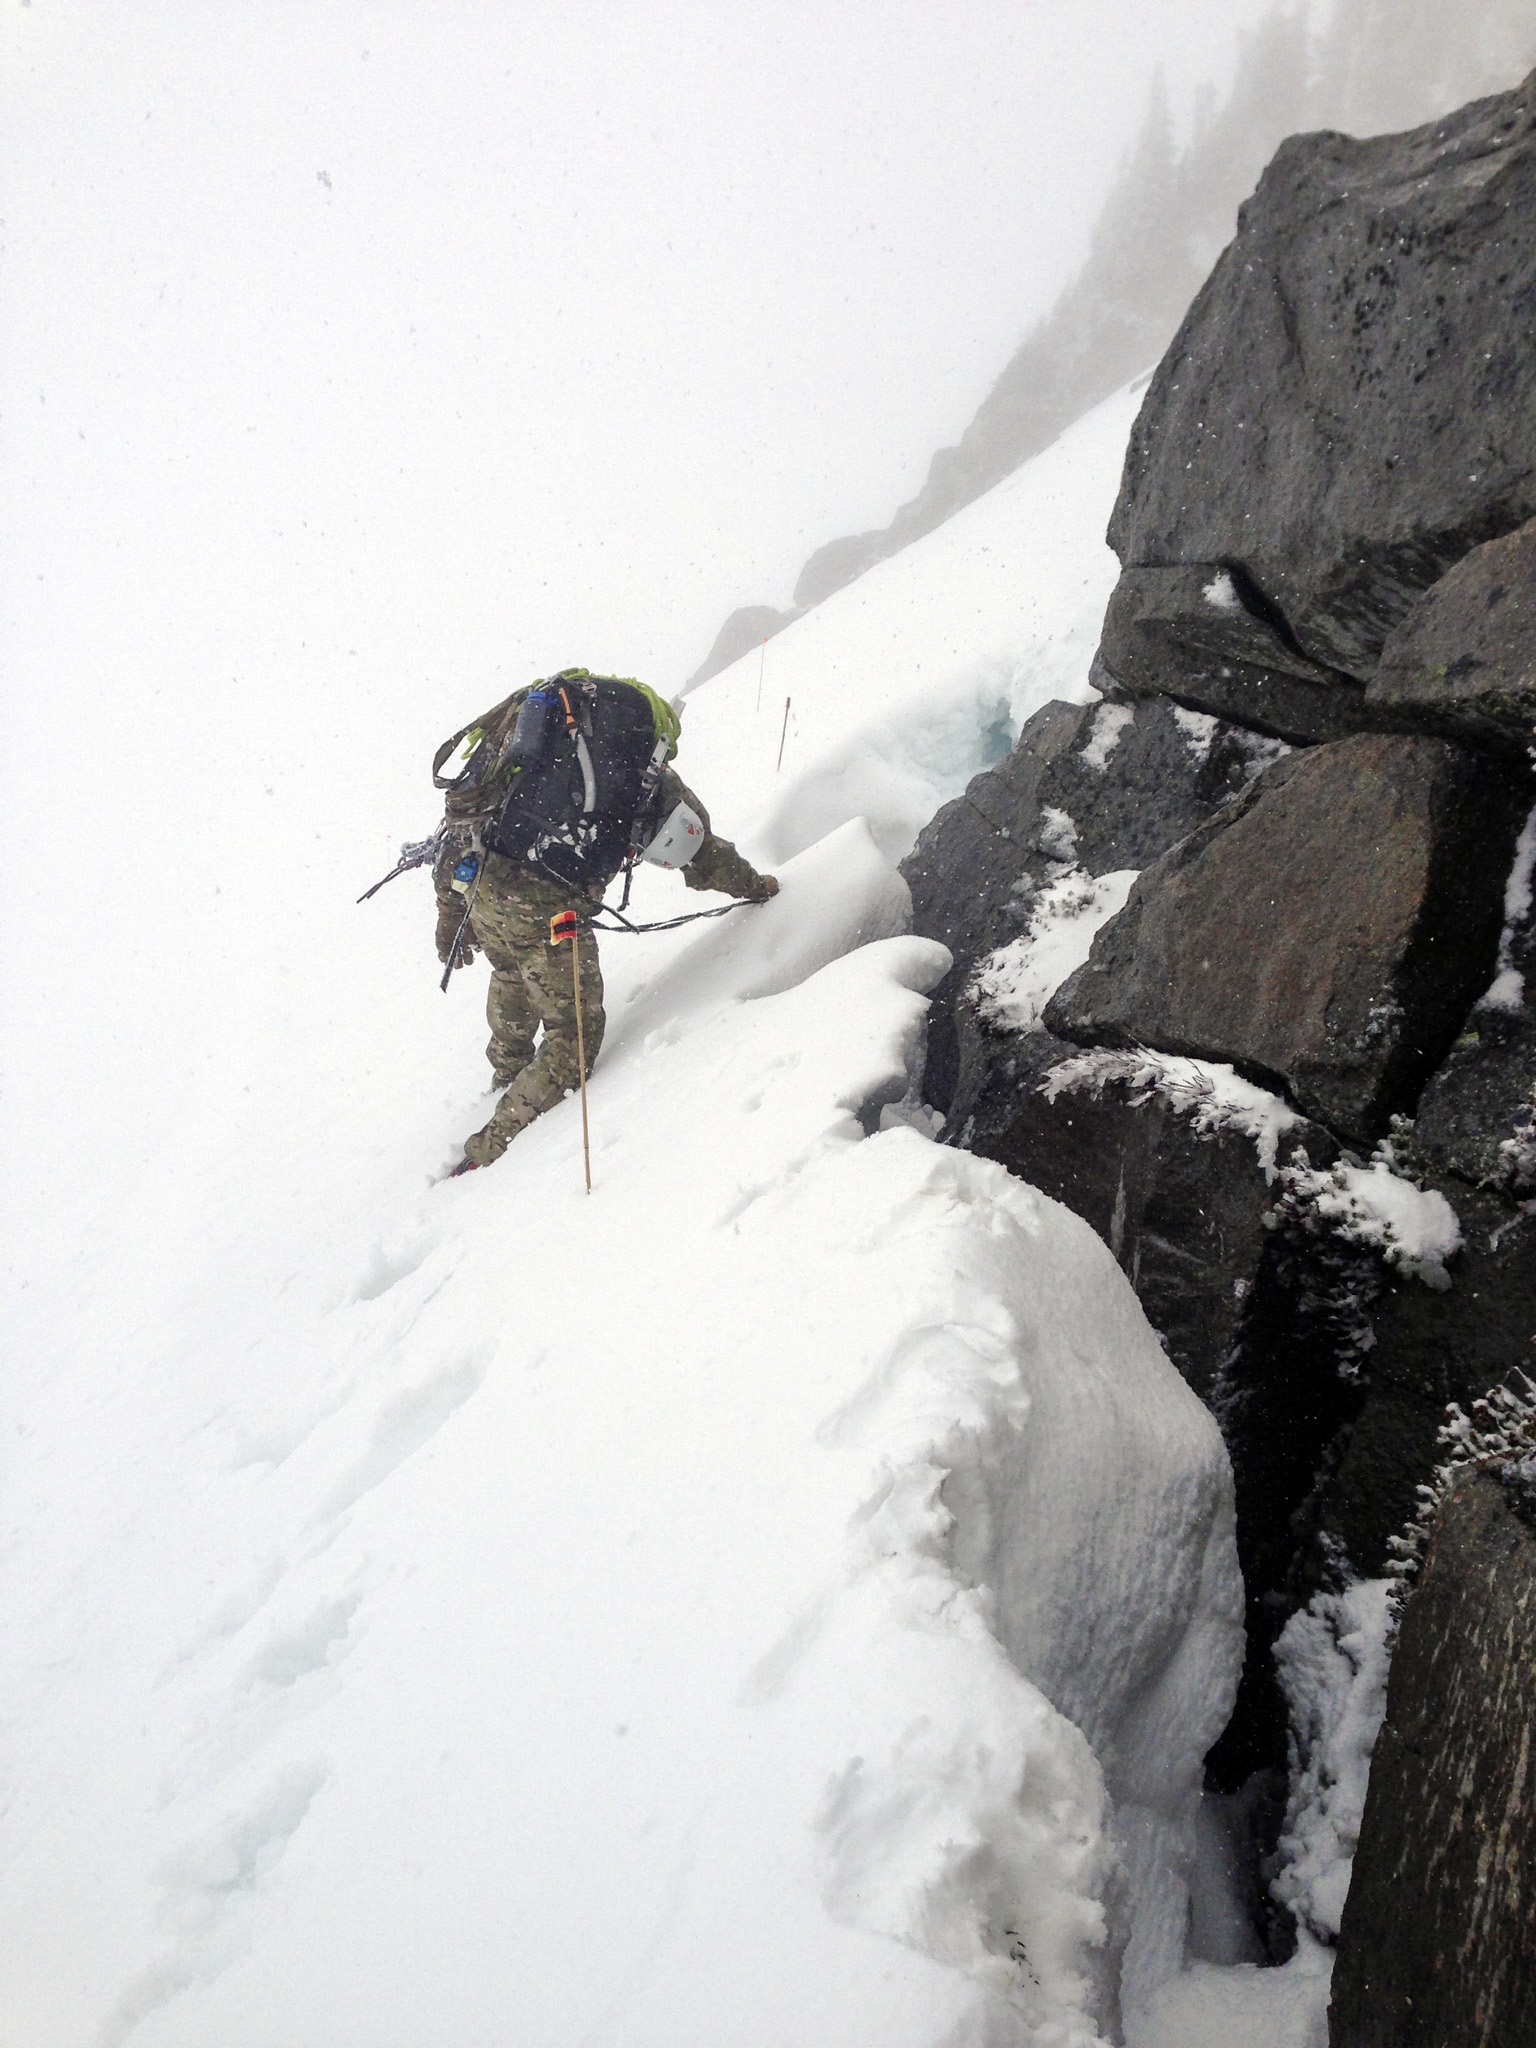
man, mountain, snow, winter, adventure, recreation, weather, climber, extreme sport, summit, climb, mountaineering, rocks, outdoors, sports, mountaineer, footwear, top, rescue, pack, ski touring, ski mountaineering, outdoor recreation, geological phenomenon